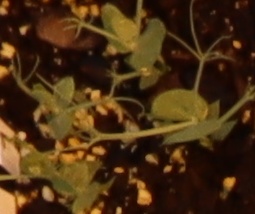
Label: Field Pea